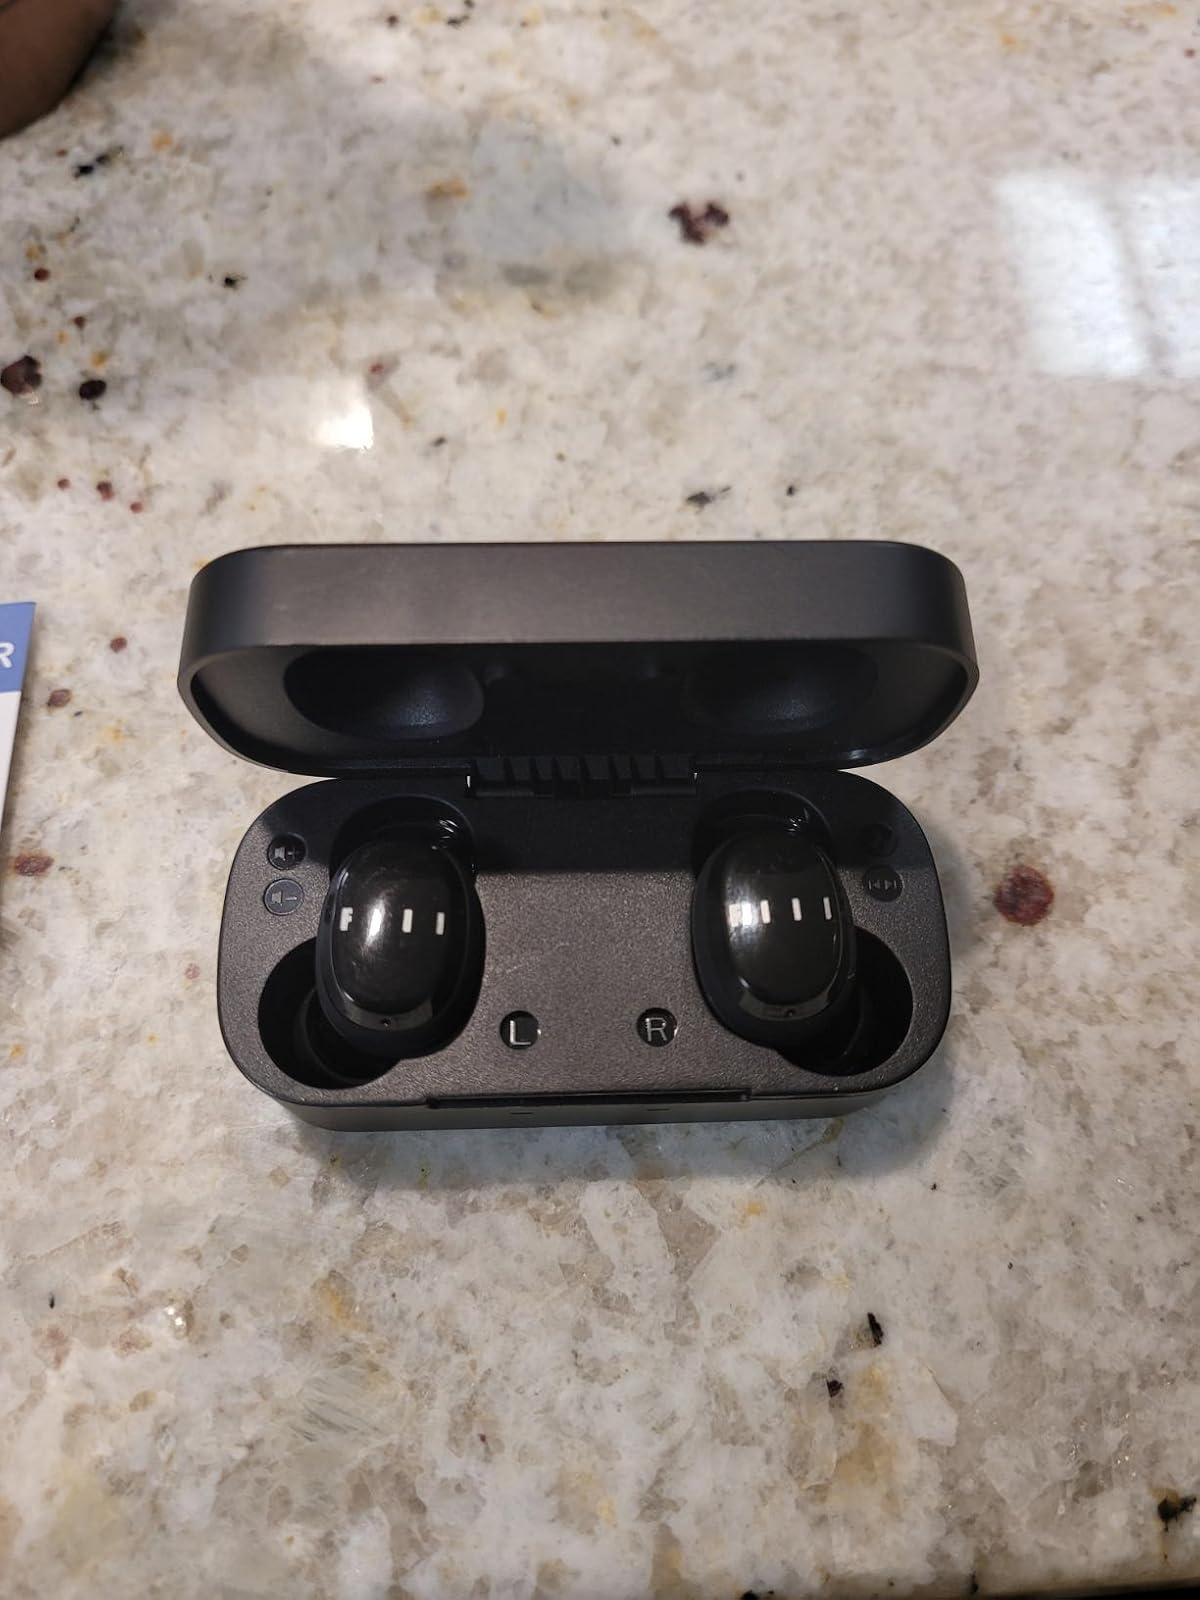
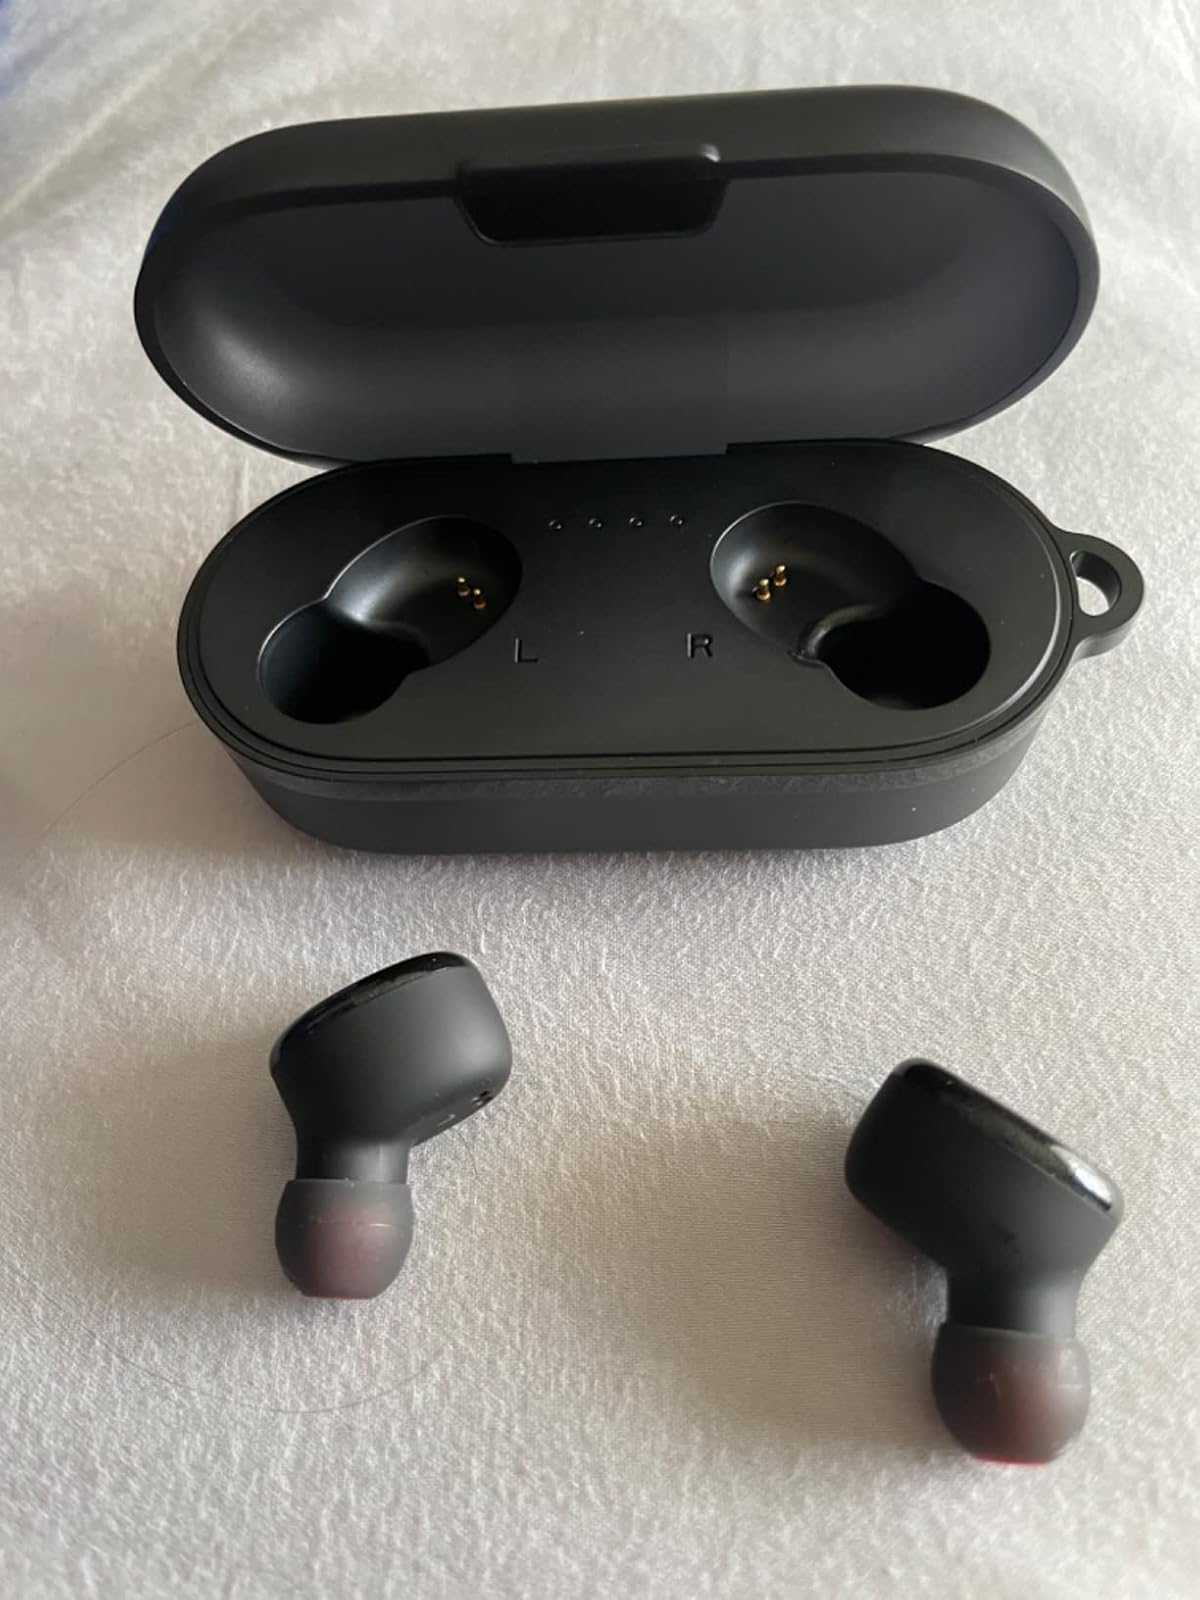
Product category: earbuds
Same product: no